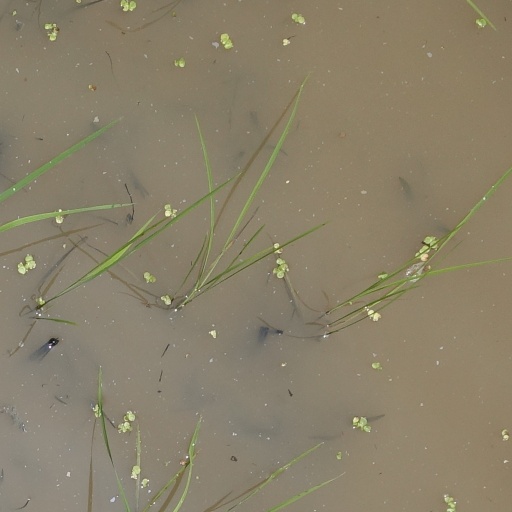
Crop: rice